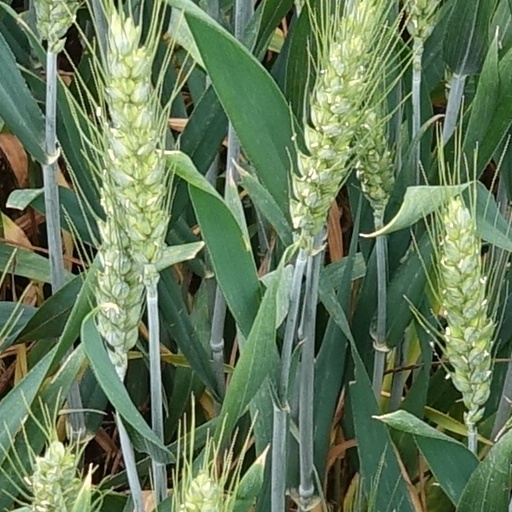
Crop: wheat